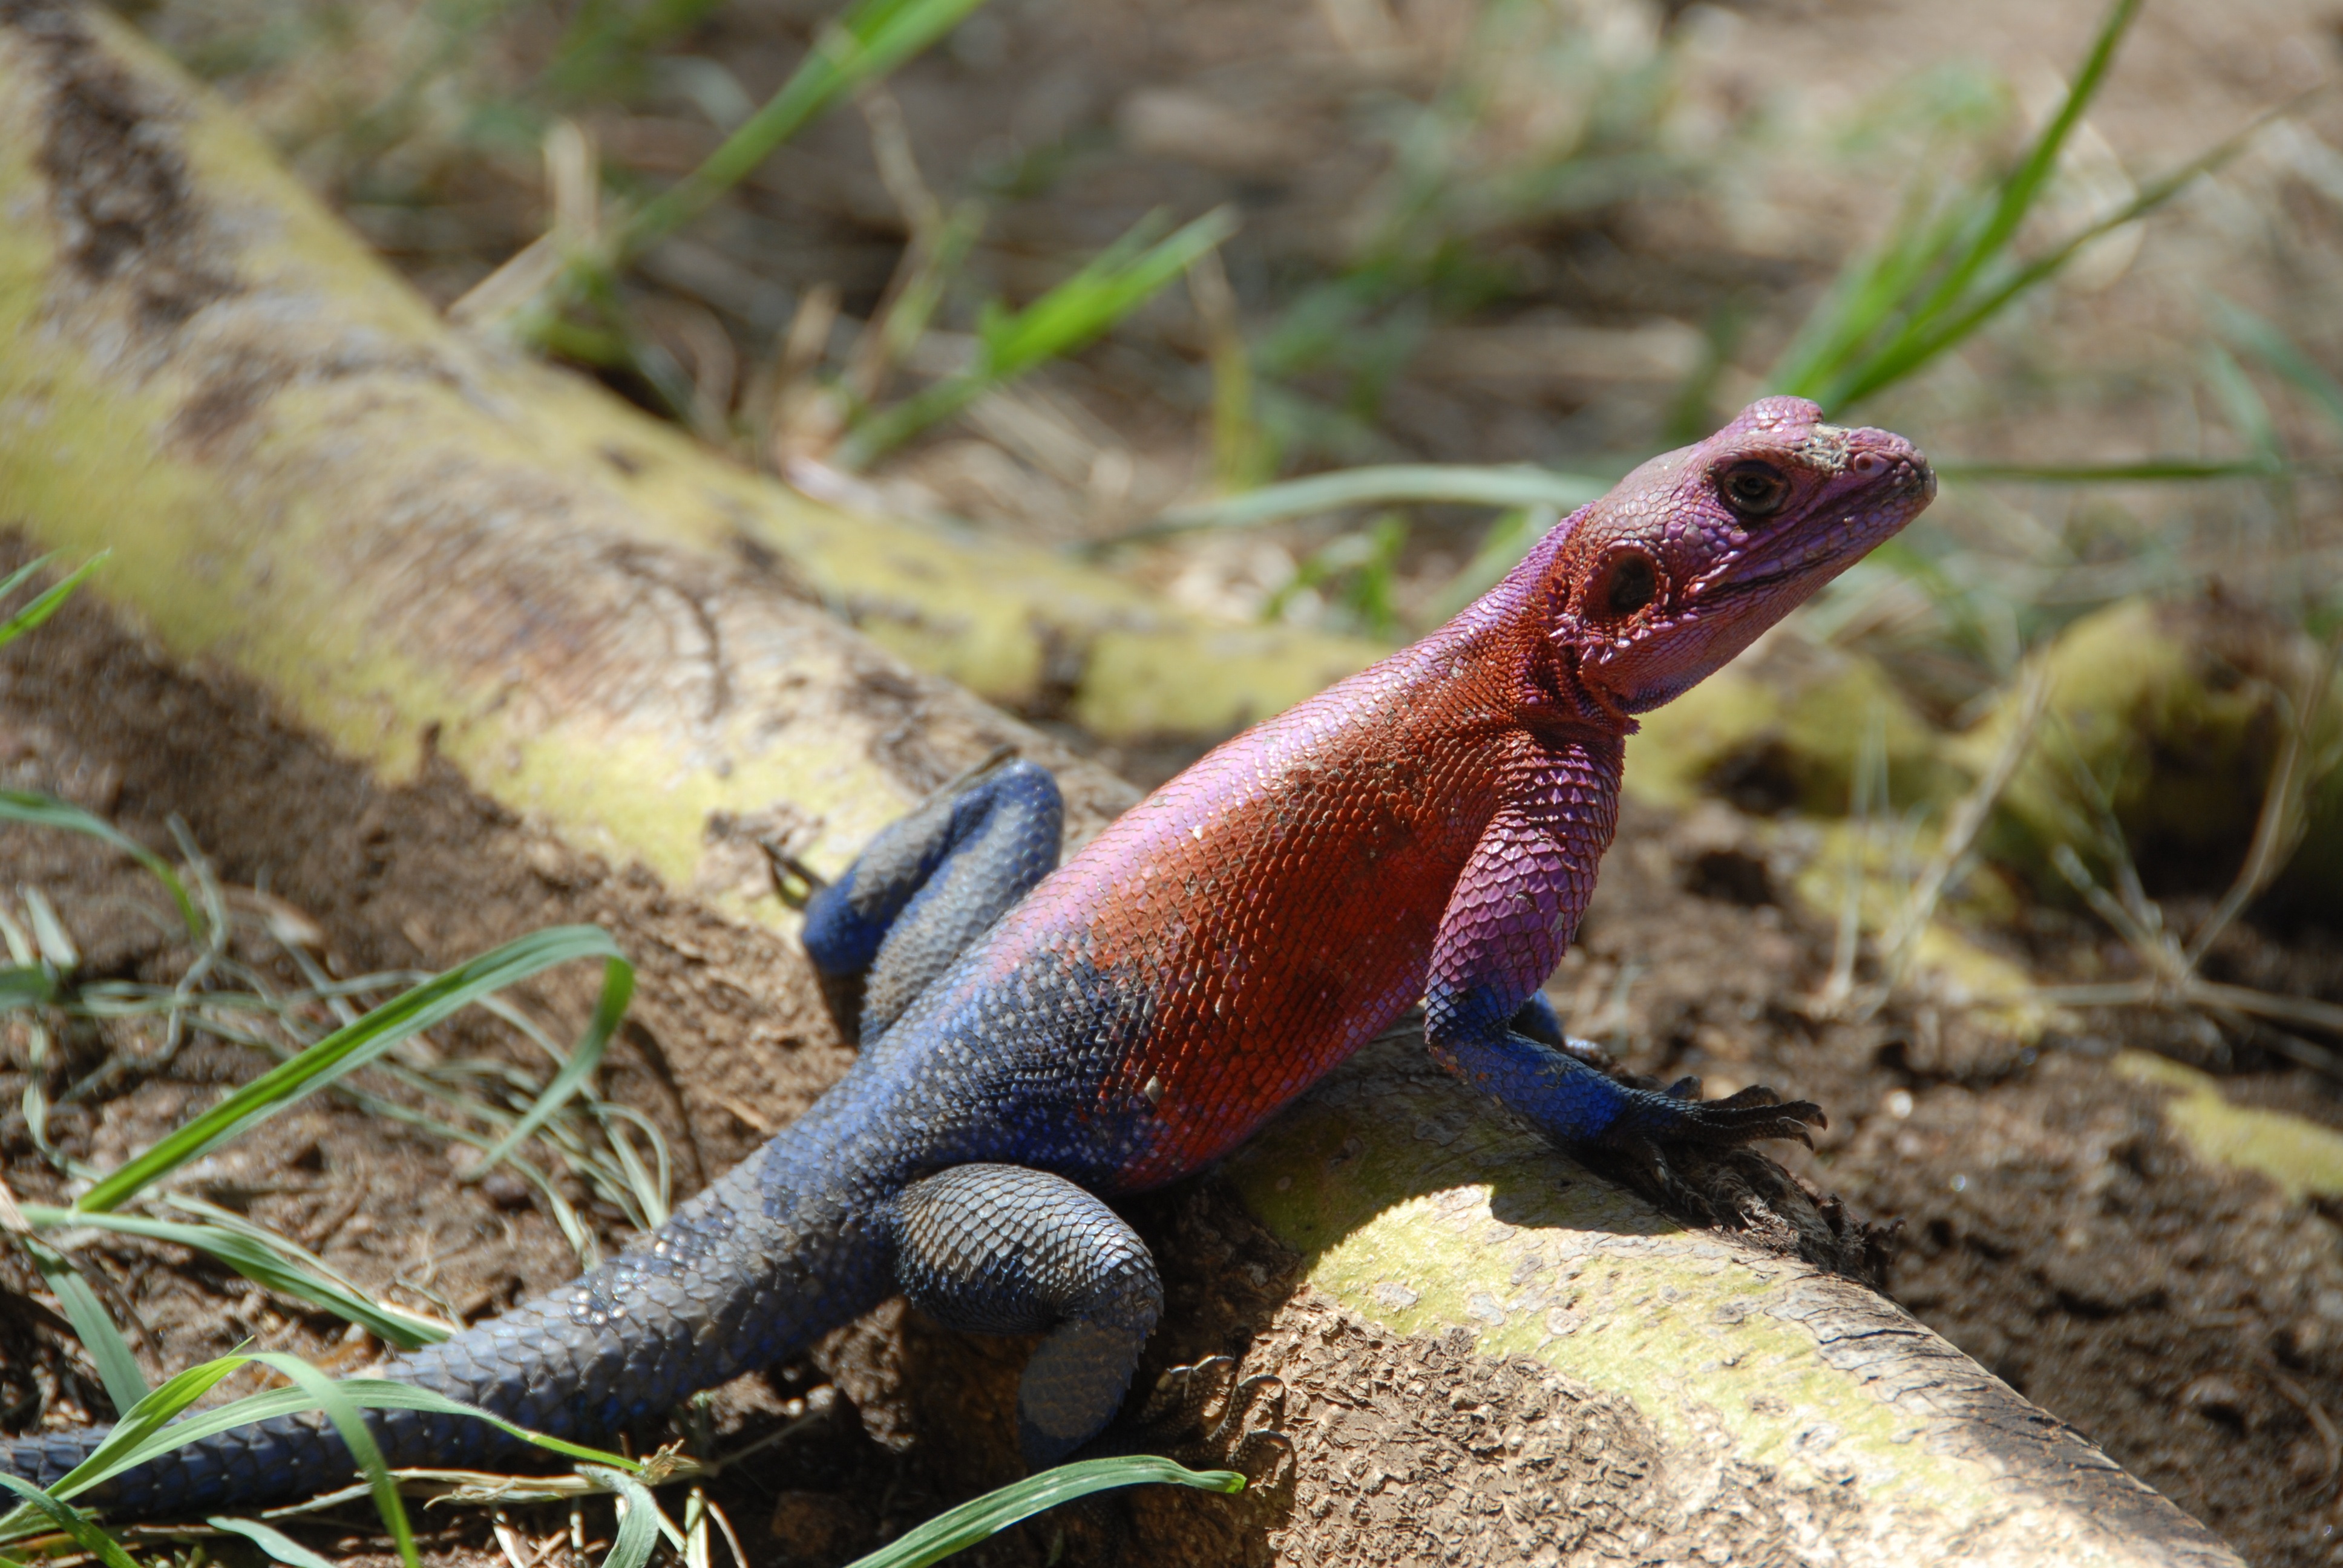
wildlife, color, reptile, fauna, lizard, green lizard, vertebrate, newt, exotic, lacerta, red skin, agamidae, agama, dactyloidae, komodo dragon, pink skin, scaled reptile, lacertidae, lissotriton, african chameleon, smooth newt